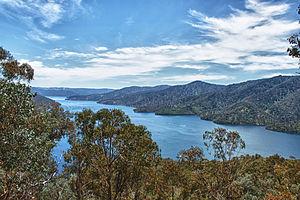
Le secteur de l'énergie en Australie joue un rôle majeur dans l'économie du pays : les exportations de produits énergétiques ont atteint 102 milliards de dollars australiens en 2017-18 ; leurs destinations principales ont été le Japon, la Chine, la Corée du Sud, l'Inde, le reste de l'Asie, l'Union européenne.
Le lac Eildon est un lac de barrage située sur la Goulburn au sud de l'État de Victoria en Australie. La zone qui l'entoure est protégé par le parc national du lac Eildon.